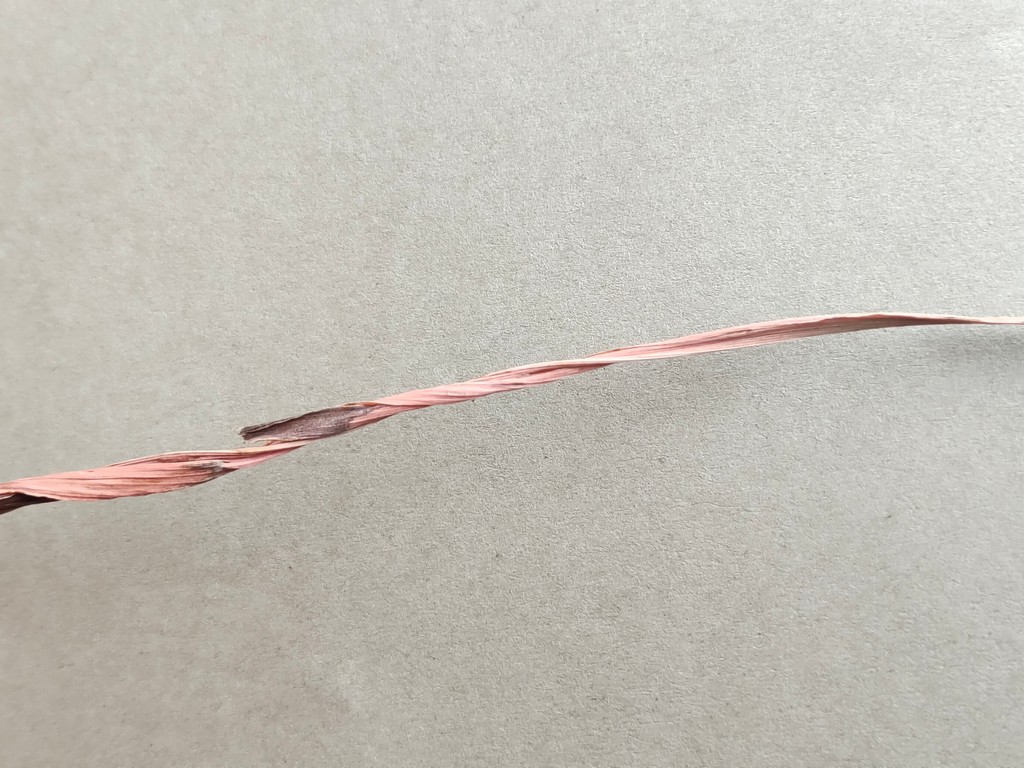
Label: Dried